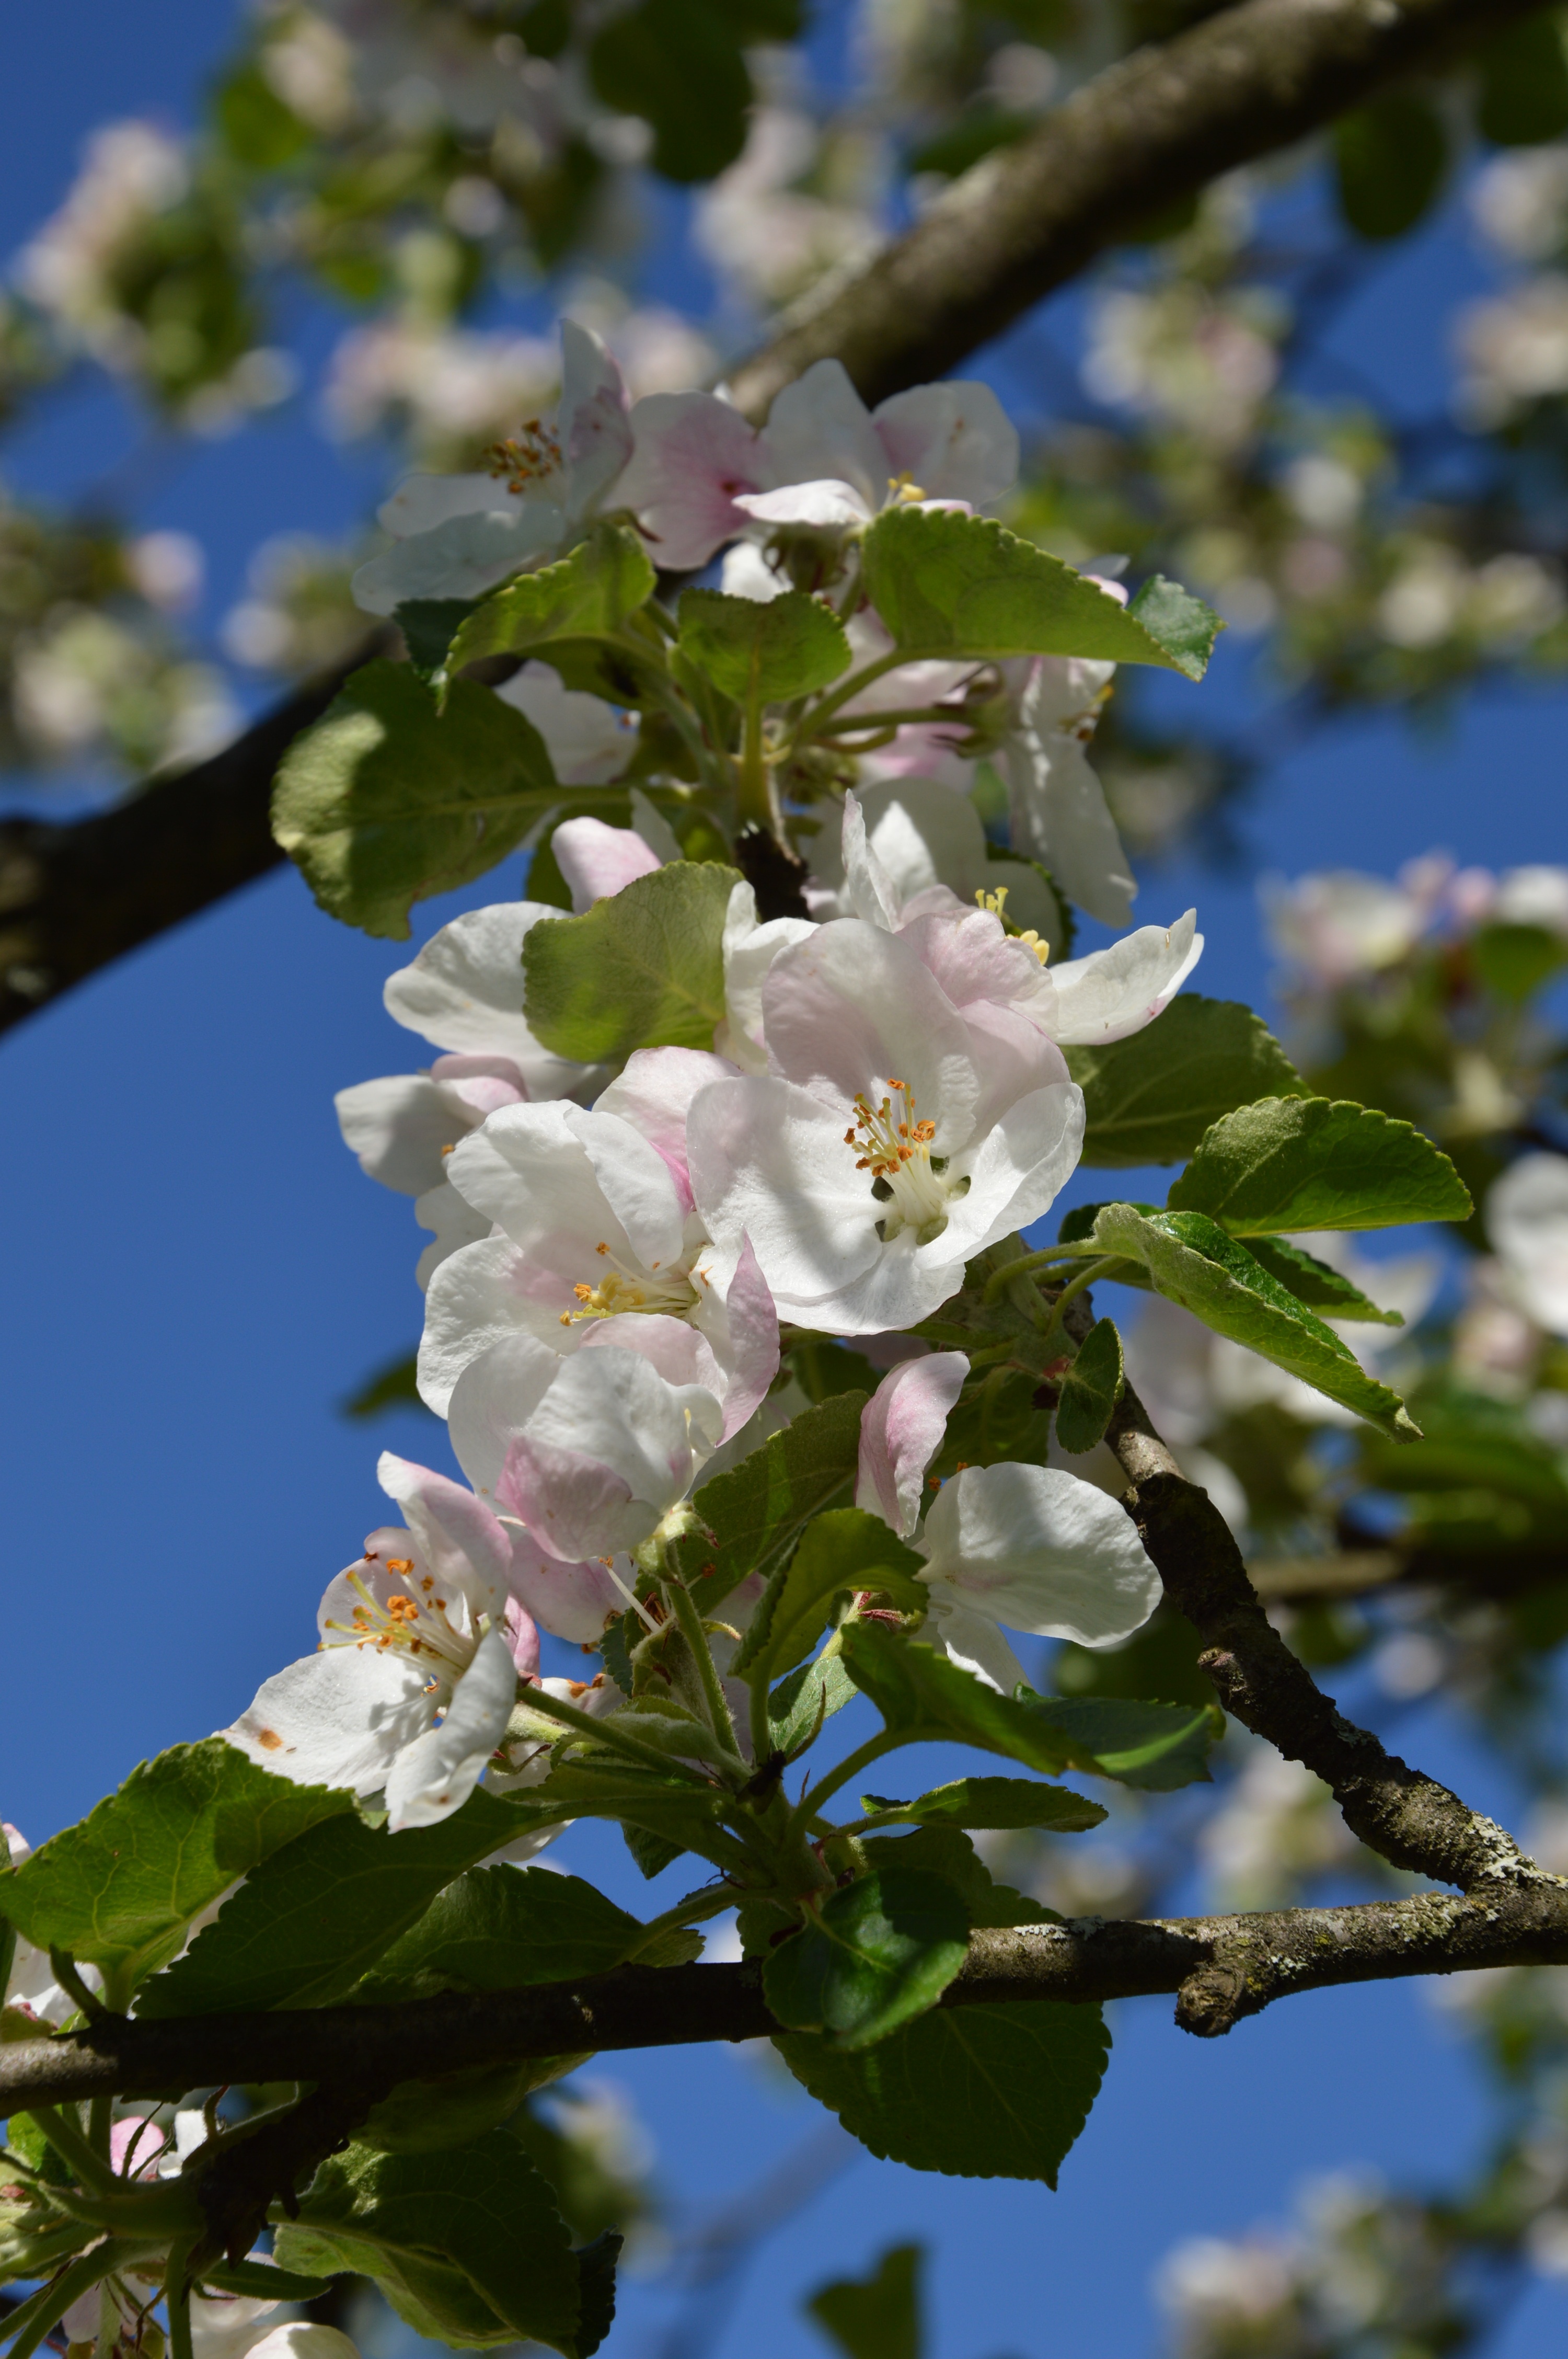
tree, nature, branch, blossom, plant, leaf, flower, bloom, food, spring, produce, botany, flora, shrub, apple tree, macro photography, flowering plant, rose family, woody plant, land plant